Waqf

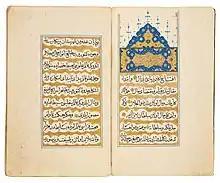
Endowment Deed of Mihrimah Sultan. This document concerns the endowment of properties in Anatolia and Rumelia, from which revenues were used to meet the expenses of the Mihrimah Sultan Mosque complex. April–March 1550. Sadberk Hanım Museum

Although there is no direct Quranic injunction regarding awqāf, it can be inferred from Surah Al Imran (3:92): "You will never achieve righteousness until you donate some of what you cherish. And whatever you give is certainly well known to Allah." Their formal conception in Islamic society has been derived from a number of hadiths. It is said that during the time of Muhammad, after the Hijrah, the first waqf was composed of a grove of 600 date palms. The proceeds of this waqf were meant to feed Medina's poor.